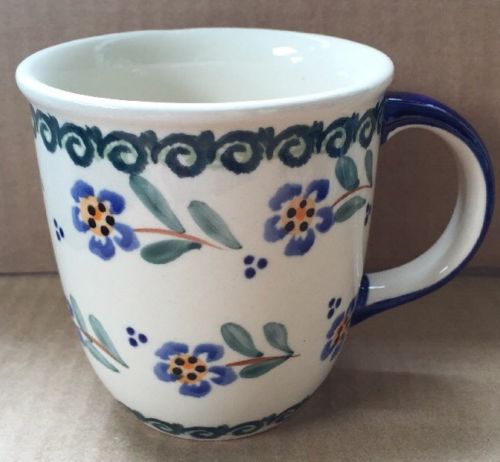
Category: mug